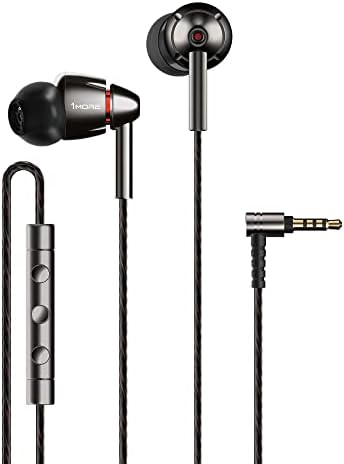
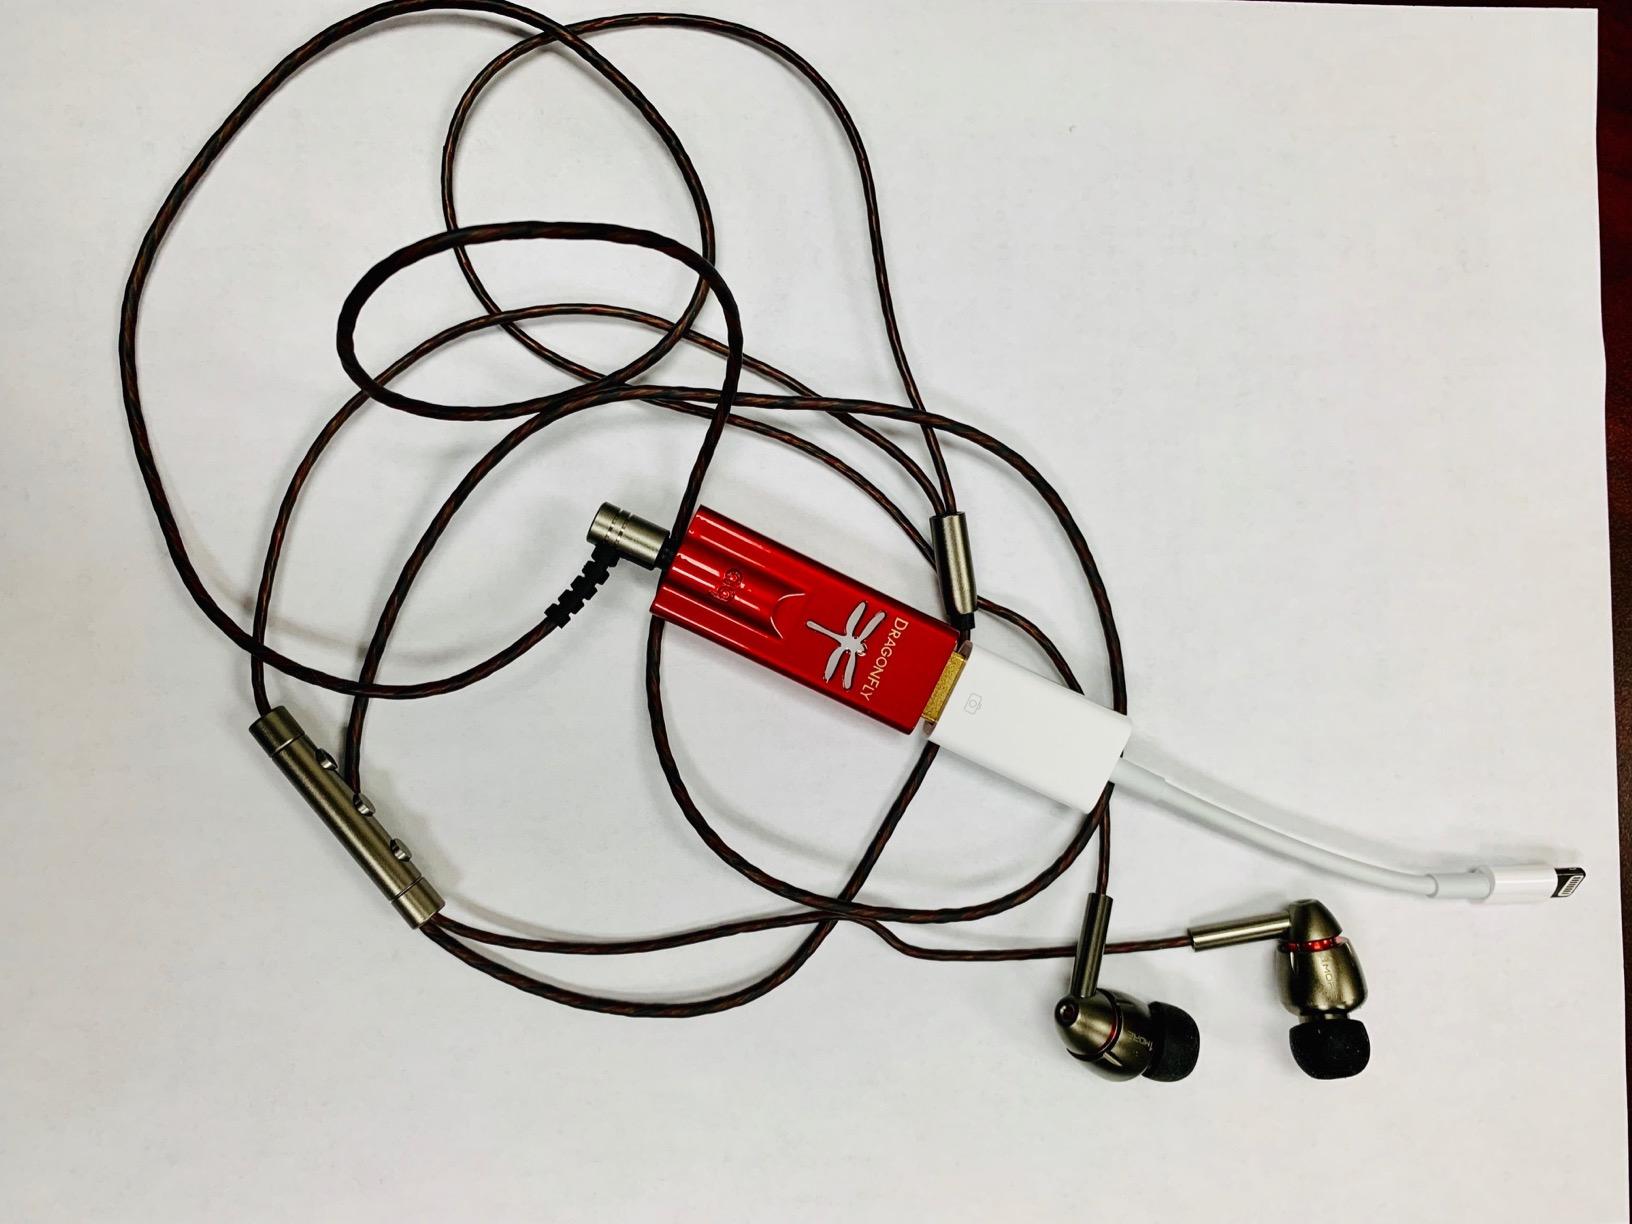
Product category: headphones
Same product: yes